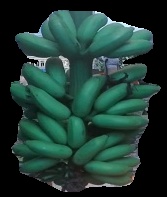
Variety: elakki-bale
Grade: grade2